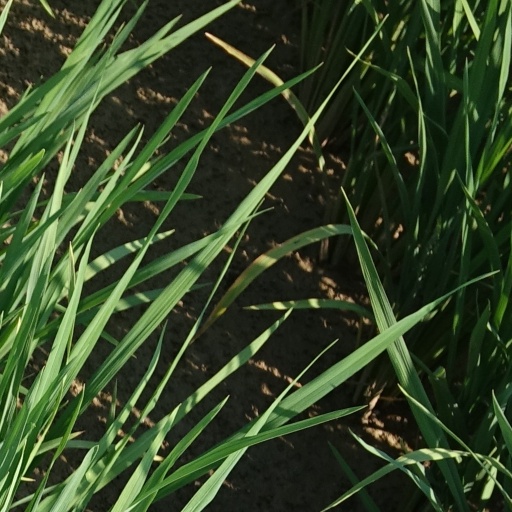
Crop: rice